Kraków Bishops Palace, Kielce

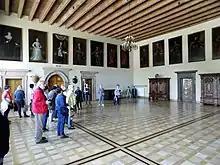
Interior of the palace

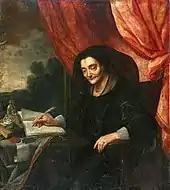
"Portrait of Felice Zacchia Rondinini", daughter of Cardinal Laudivio Zacchia and renowned art collector, is one of the most valuable paintings in the palace's collection.

The ceremonial staircase lead from the front loggia on the "piano nobile" (first floor). Tripartite arrangement of the rooms is determined by the great hall at the front, the dining room at the back and residential apartments on the sides. The great hall was sided from the south with a chapel built to the design of Sebastiano Sala, treasury and so-called stove depths, on the other side there were rooms for the clergy. The upper dining room is one of the most impressive of the palace's interiors covering approximately and a height of . The ceiling is composed of 21 larch beams and 1017 boards covered with polychrome depicting 40 allegorical scenes (continents, seasons, months) symbolic (skull, hourglass, monkey, deer), landscape scenes and geometric-floral decoration.